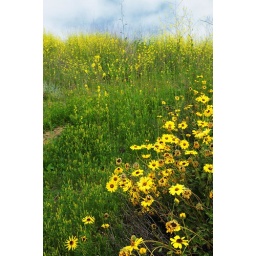
I spotted this hill, filled with yellow flowers near at my work...